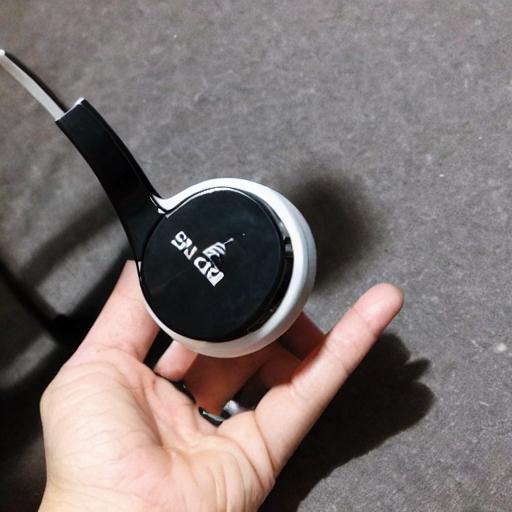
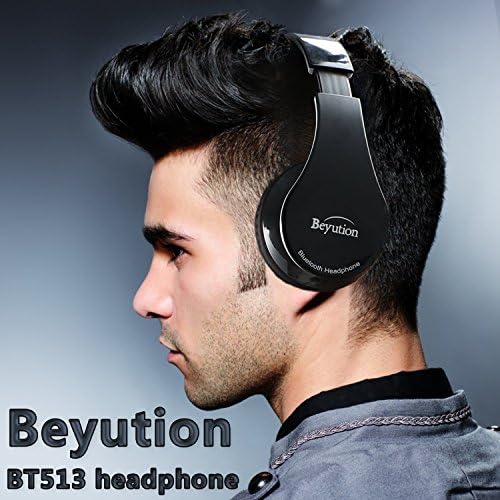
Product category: headphones
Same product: no